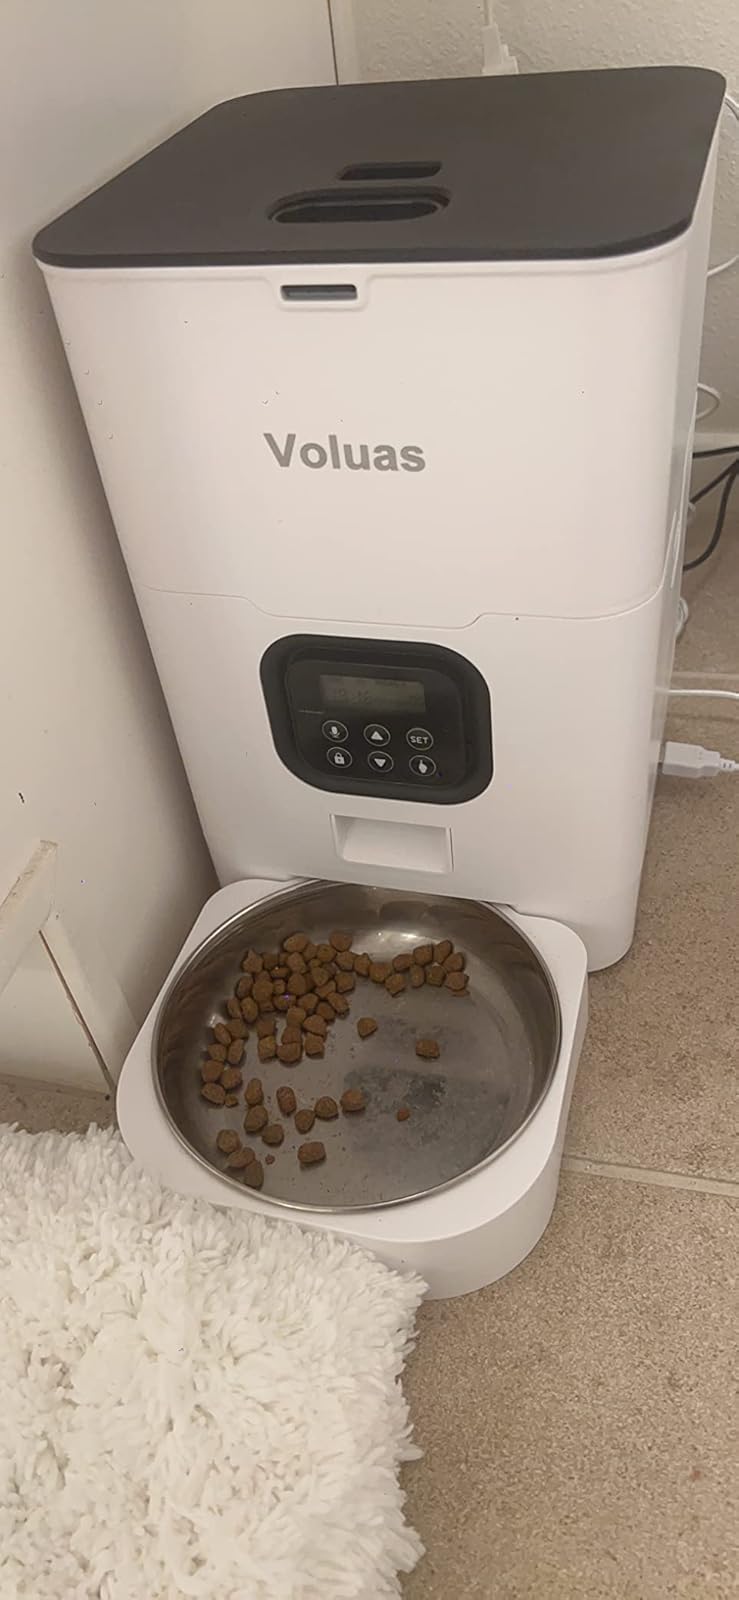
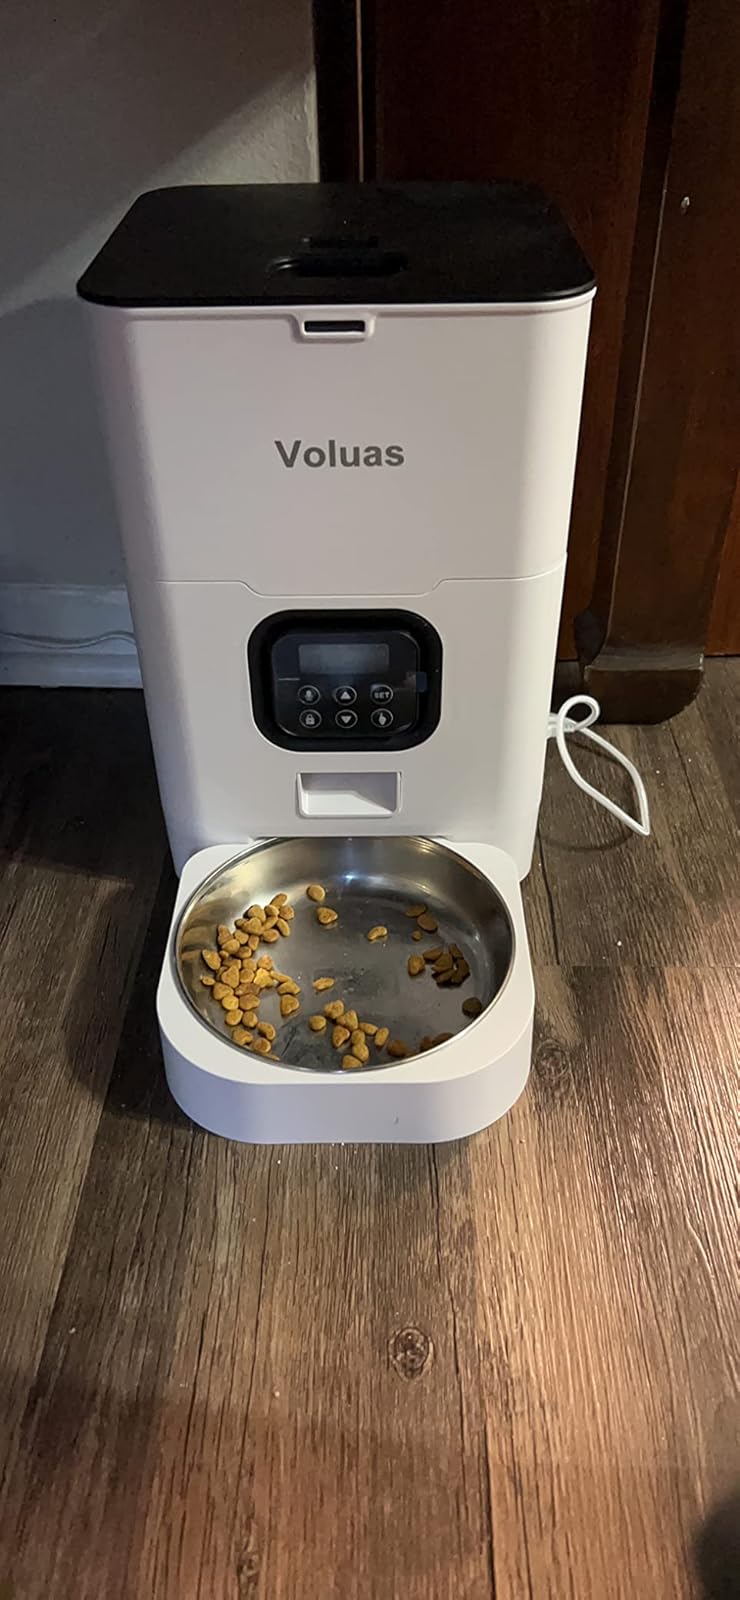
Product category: items_feeder
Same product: yes